Spanish parliamentarism

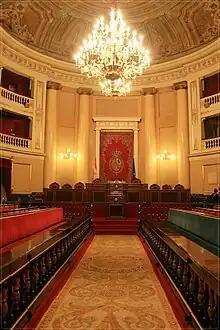
Former plenary room of the Senate.

The "pronunciamiento de Martínez Campos" (December 29, 1874) imposed the restoration of the monarchy on the son of Isabel II, Alfonso XII.